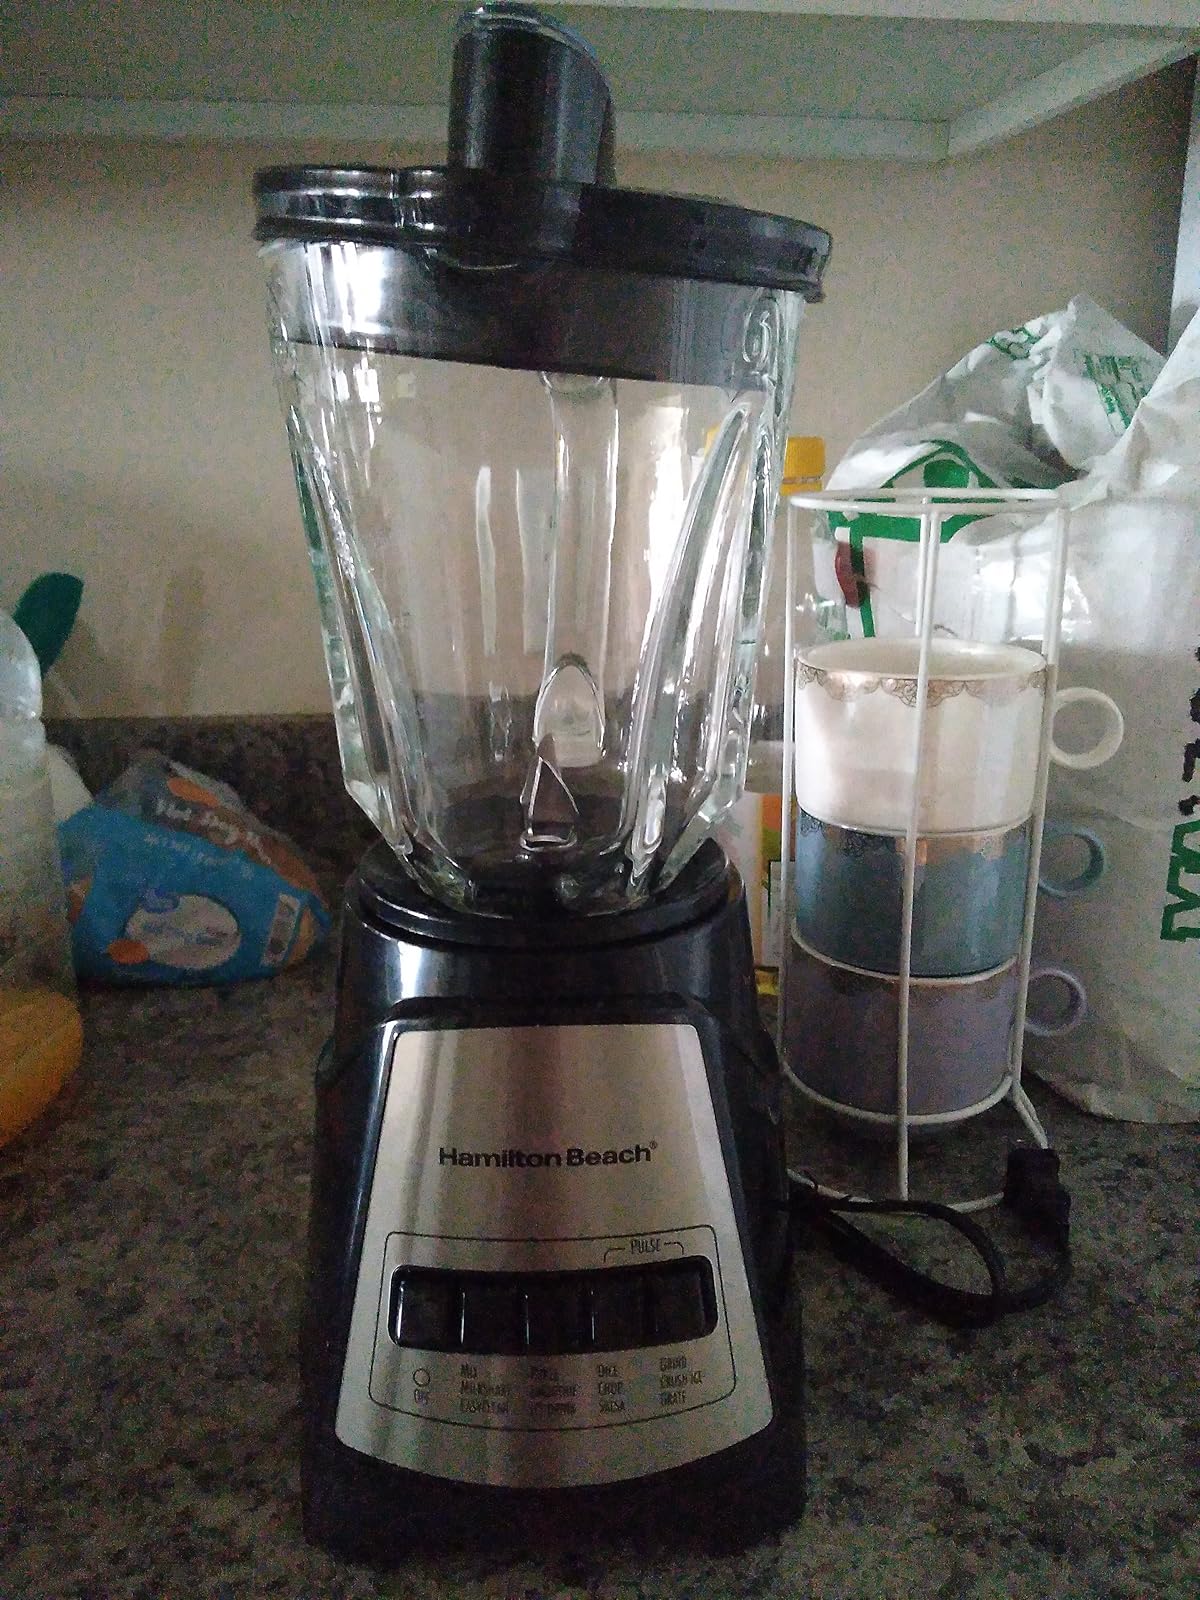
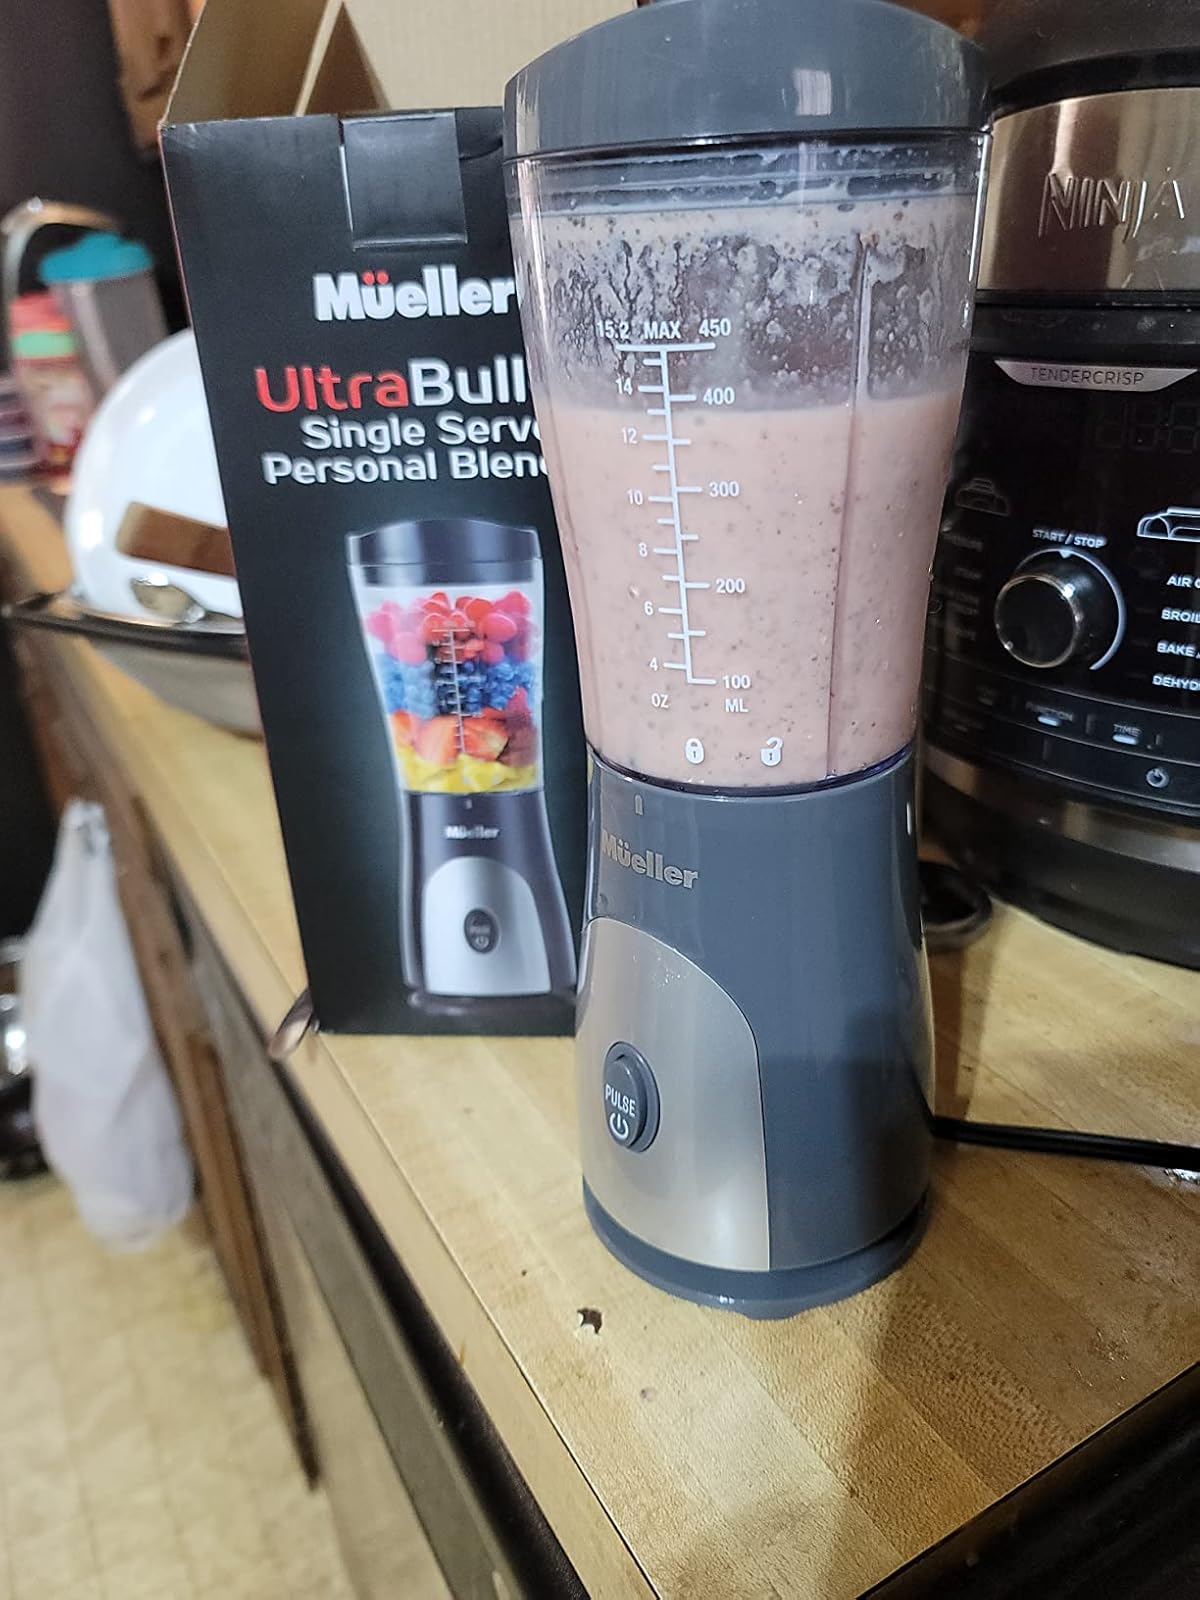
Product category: items_blender
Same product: no